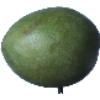
Label: Mango 1